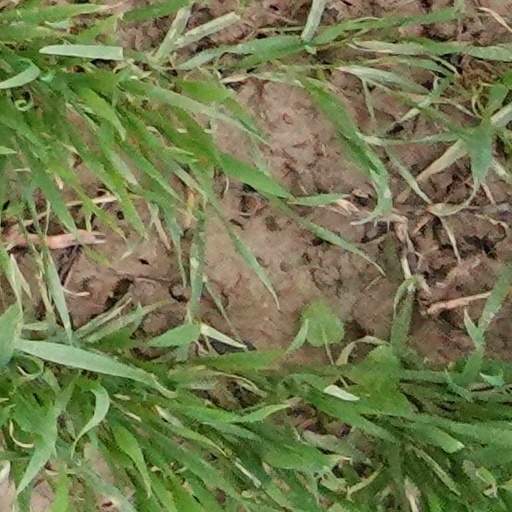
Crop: wheat